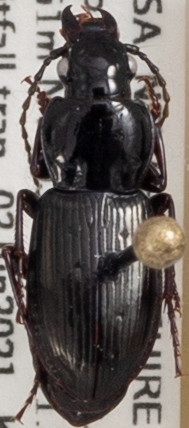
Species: Pterostichus pensylvanicus
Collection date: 2021-06-02
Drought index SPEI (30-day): -1.594
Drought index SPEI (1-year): -1.19
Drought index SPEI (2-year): -0.642